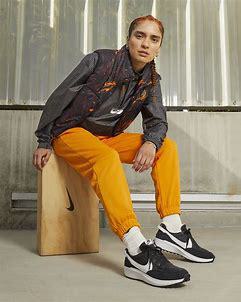
Brand: Nike
Model: Waffle Debut